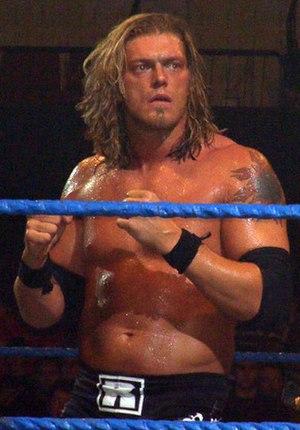
Adam Joseph Copeland, plus connu sous le nom de ring d'Edge, est un catcheur et acteur canadien. Il travaille actuellement à la World Wrestling Entertainment, dans la division Raw, sous le nom d'Edge. Il est surtout connu pour son travail de catcheur à la World Wrestling Federation / World Wrestling Entertainment de 1998 à 2011 l'année ou il a pris sa retraite à cause d'une neurapraxie. En 2020, et à la suite de l'autorisation des docteurs, Edge fait son grand retour sur le ring en effectuant une entrée surprise lors du Royal Rumble, il a signé un contrat de 3 ans à la WWE.
Edge et Christian est une équipe de catcheurs retraités qui travaillaient à la World Wrestling Federation. L'équipe est composée de Edge et Christian. L'équipe s'est séparé en 2001 lors de la période de l'Invasion, Edge ayant rejoint le clan WWF et Christian le clan Alliance. Ils se reforment lors de WWE SmackDown, le 11 mars 2011.
L’édition 2008 de Judgment Day est une manifestation de catch télédiffusée et visible uniquement en paiement à la séance. L'événement, produit par la World Wrestling Entertainment, a eu lieu le 18 mai 2008 dans la salle omnisports Qwest Center à Omaha, dans le Nebraska. Il s'agit de la dixième édition de Judgment Day, pay-per-view annuel. Triple H est la vedette de l'affiche officielle.